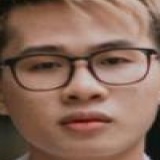
ca sĩ K Icm